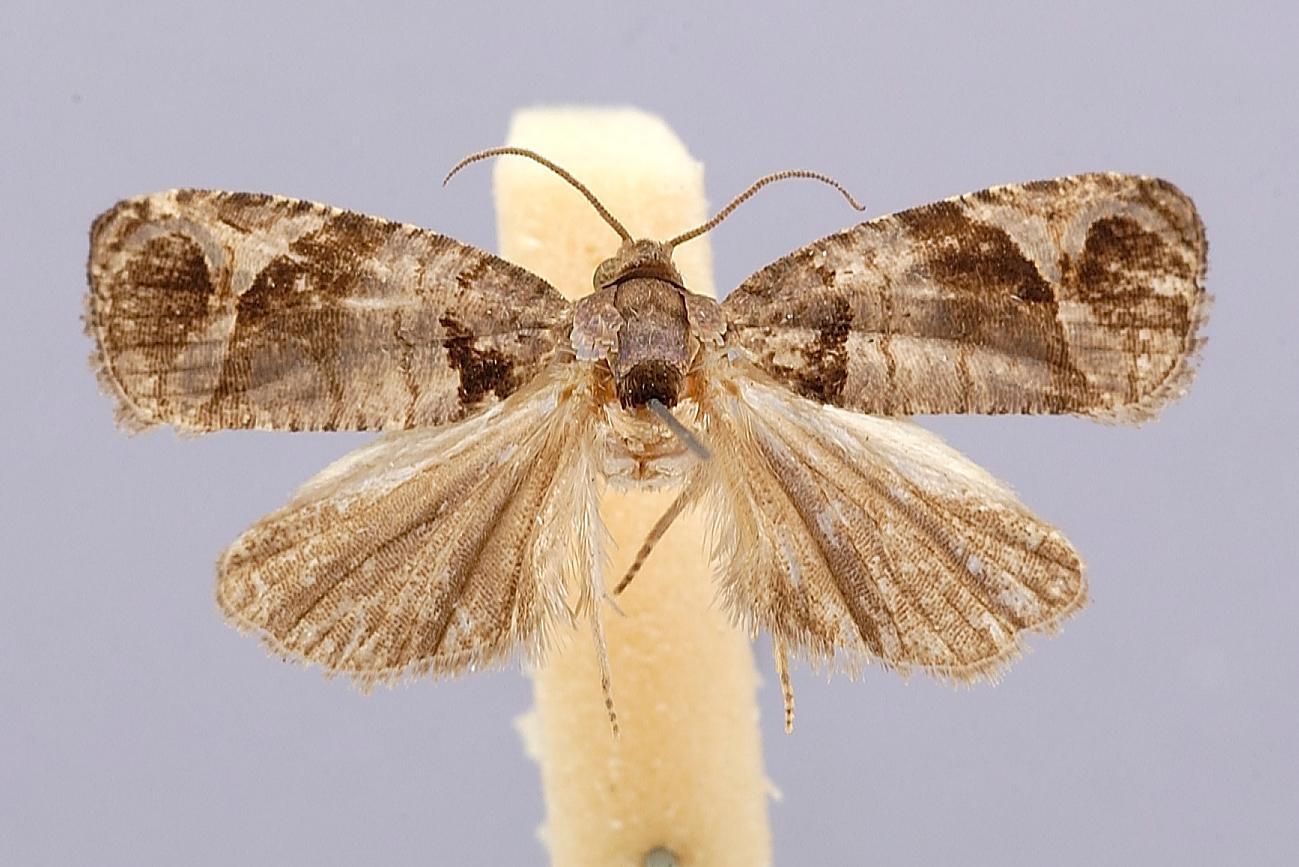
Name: Eudemopsis kirishimensis
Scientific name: Eudemopsis kirishimensis Kawabe, 1974
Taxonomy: Animalia, Arthropoda, Insecta, Lepidoptera, Tortricidae
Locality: Kagoshima Prefecture, Mt. Kirishima [Karisima], Kagoshima, Japan
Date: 30 Jun 1958